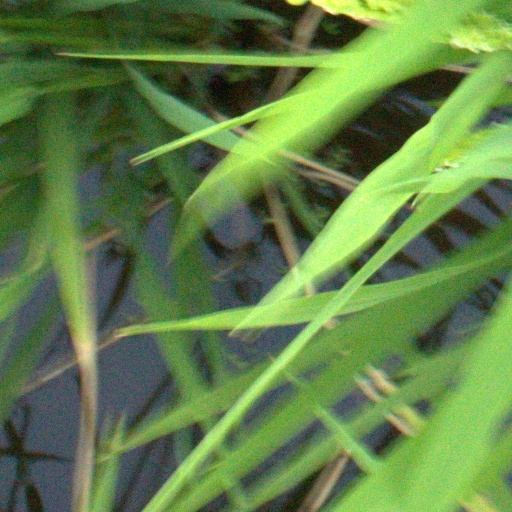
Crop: rice